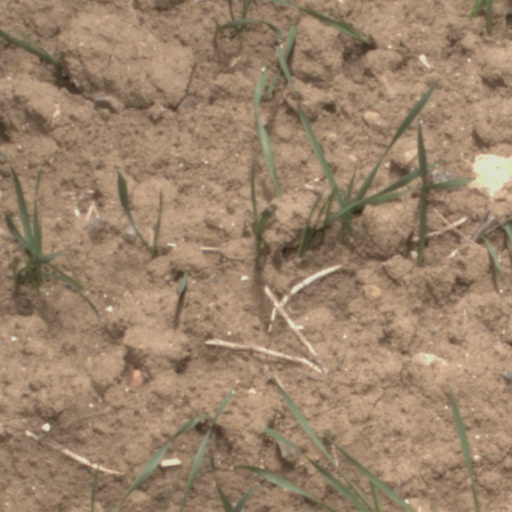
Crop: wheat